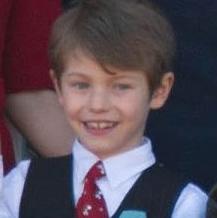
Age: 7